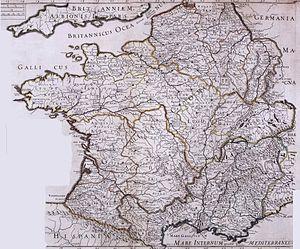
Carte de la Gaule antique du 18e siècle
Granville est une commune française du département de la Manche en Normandie. Bureau centralisateur du canton et siège de la communauté de communes de Granville, terre et mer, c'est une station balnéaire et climatique de la baie du mont Saint-Michel à l’extrémité de la Côte des Havres, un ancien port morutier et le premier port coquillier de France. Elle est parfois surnommée la « Monaco du Nord » de par sa situation sur un promontoire rocheux, la présence d'un casino et de plusieurs grands hôtels de luxe.